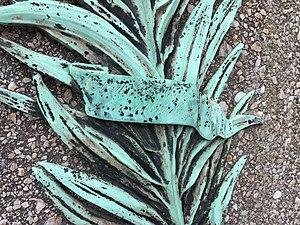
Sépulture d'Henri Albers au cimetière parisien de Saint-Ouen (détail)
Henri Albers, né Johan Hendrik Albers, est un chanteur d'opéra néerlandais qui plus tard a été naturalisé français. Il a chanté des rôles de baryton au cours d'une carrière internationale qui a duré 37 ans. Il a été un chanteur vedette au Théâtre de la Monnaie à Bruxelles et à l'Opéra-Comique, qui a été sa base de 1900 jusqu'à sa mort. Il a également chanté avec la compagnie du Metropolitan Opera de 1898 à 1899. Il a fait de nombreux enregistrements pour Pathé et s'est spécialisé dans le répertoire de baryton basse.